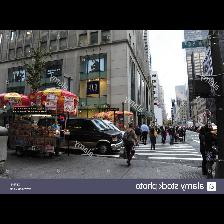
Label: Human